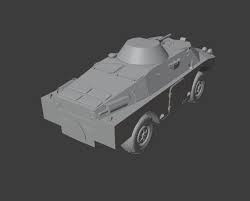
Label: BTR